John Cyril Campbell

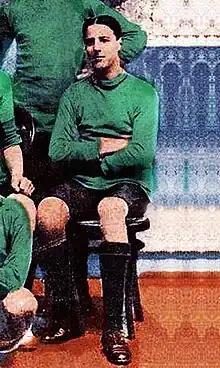

John Cyril Campbell was an English athlete and football coach, the first of Panathinaikos (at that time "Podosfairikos Omilos Athinon - Football Club of Athens").